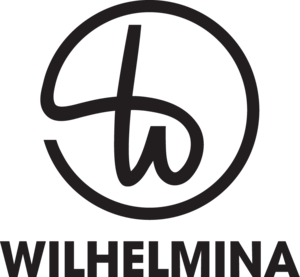
Wilhelmina Models ou Wilhelmina International, Inc. est une agence de mannequins créée en 1967 par le mannequin néerlandais Wilhelmina Cooper et son mari Bruce Cooper. Ses bureaux se trouvent à New York, Los Angeles et Miami. D'autres agences sont franchisées mais ne sont pas gérées par l'entreprise.